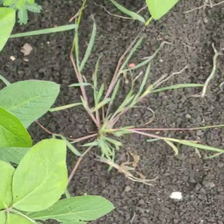
Weed species: Digitaria_SP_(Digitaria Sanguinalis )